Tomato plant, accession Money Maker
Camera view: horizontal (90 deg, fisheye); turntable rotation: 300 degrees
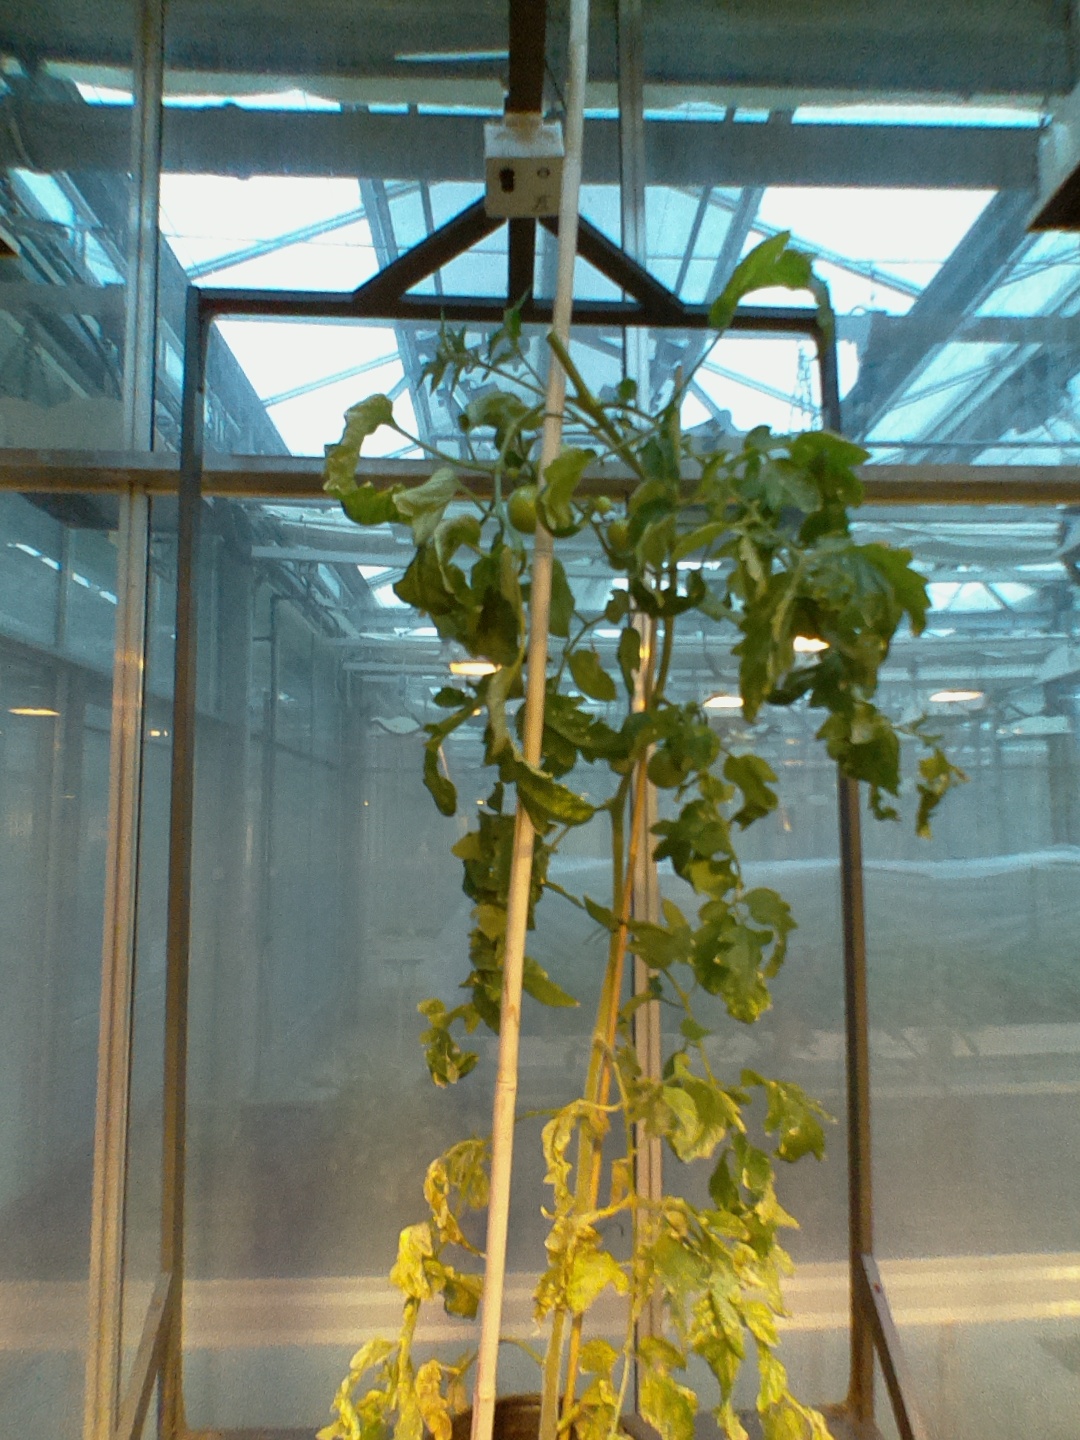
BBCH growth stage 79: 90% -100% of final fruit size